University of the Highlands and Islands

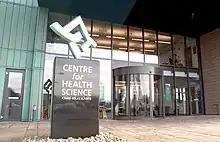
Centre for Health Science

The University of the Highlands and Islands (UHI) is an integrated, tertiary institution encompassing both further and higher education. It is composed of 10 colleges and research institutions spread around Inverness, the Highlands and Islands, Moray and Perthshire regions of Scotland. UHI offers further education, undergraduate, postgraduate and research programmes which can be studied at a range of locations across the area and online. It has 31,000 students, including 19,779 further education students and 11,210 higher education students.